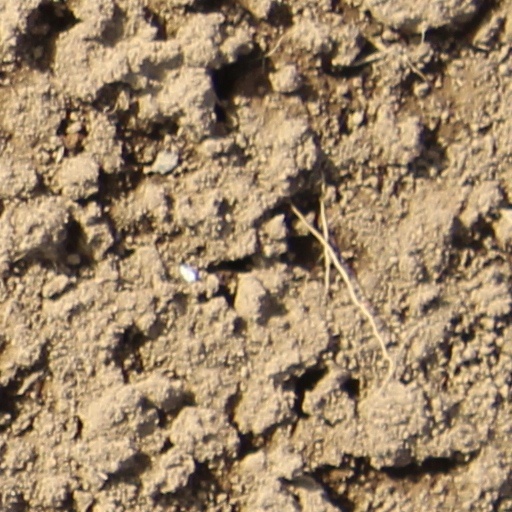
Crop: wheat